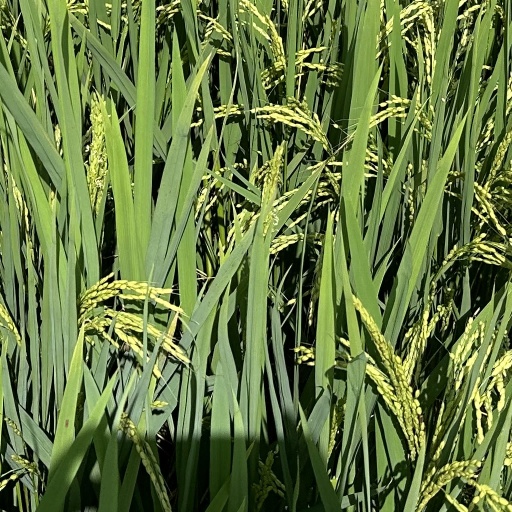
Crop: rice